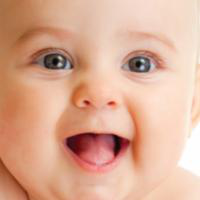
Age group: age 01-10